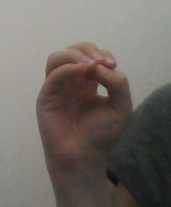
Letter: ha